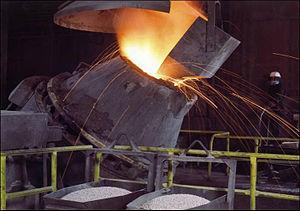
Le procédé AOD est un procédé d'affinage utilisé dans la fabrication des aciers inoxydables et des aciers alliés avec des éléments facilement oxydables, comme le chrome ou l'aluminium. Après une fusion, généralement réalisée au four à arc électrique, le métal en fusion est versé dans un convertisseur AOD où il est affiné en trois étapes : décarburation, réduction et désulfuration. Toutefois, la fusion peut avoir lieu directement dans le convertisseur en utilisant des mitrailles. Le procédé a été inventé en 1954 par la Linde Air Products, qui était alors une division de l'Union Carbide Corporation, et qui est devenue Praxair après sa scission en 1992.